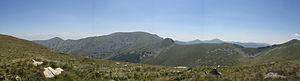
Le mont Baba est un massif montagneux du Sud-Ouest de la Macédoine du Nord et du Nord de la Grèce. Il se trouve entre le lac Prespa et la plaine de Pélagonie et surplombe la ville de Bitola. Environ 65 % du massif fait partie de la Macédoine du Nord, le reste est sur le territoire grec. Sa partie macédonienne est en partie couverte par le parc national du Pelister, qui porte le nom de son point le point haut, le pic Pelister, qui culmine à 2 601 m d'altitude. Son plus haut sommet en Grèce s'élève à 2 330 m d'altitude. La montagne compte deux lacs glaciaires et des forêts de pins de Macédoine, espèce endémique et en voie de disparition.